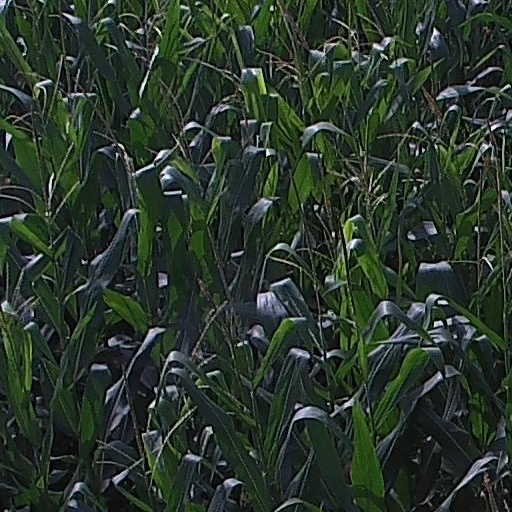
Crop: maize; corn